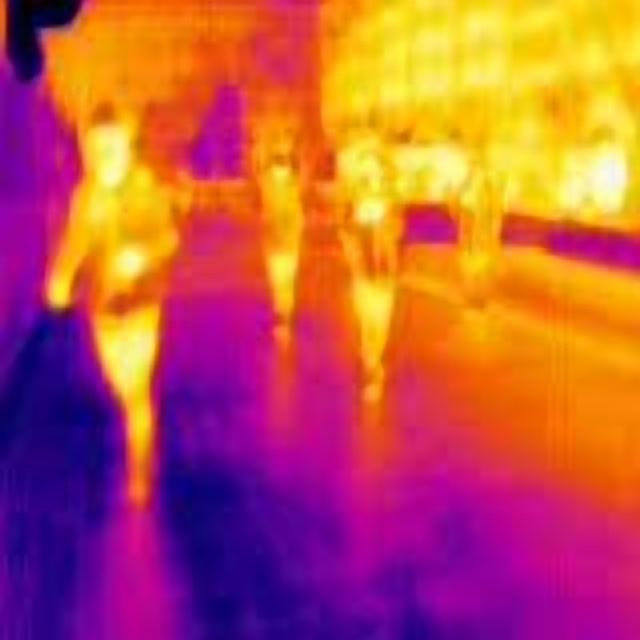
Detected objects:
label: person
label: person
label: person
label: person